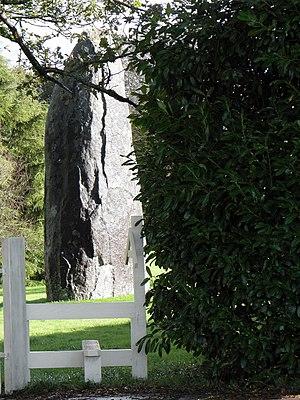
Le menhir du Cloître au Huelgoat (29). This building is inscrit au titre des Monuments Historiques. It is indexed in the Base Mérimée, a database of architectural heritage maintained by the French Ministry of Culture,
Cet article présente une liste de sites mégalithiques du Finistère, en France.